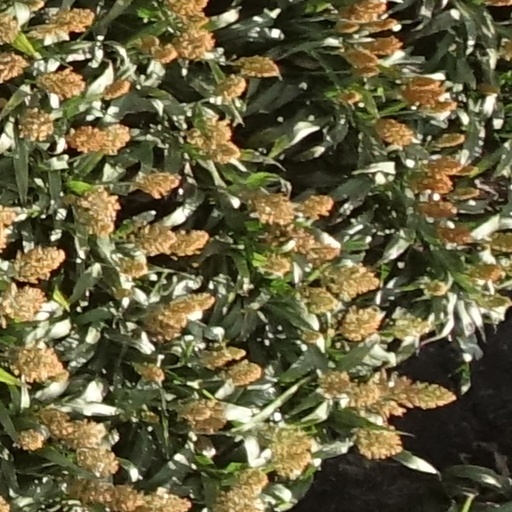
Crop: sorghum